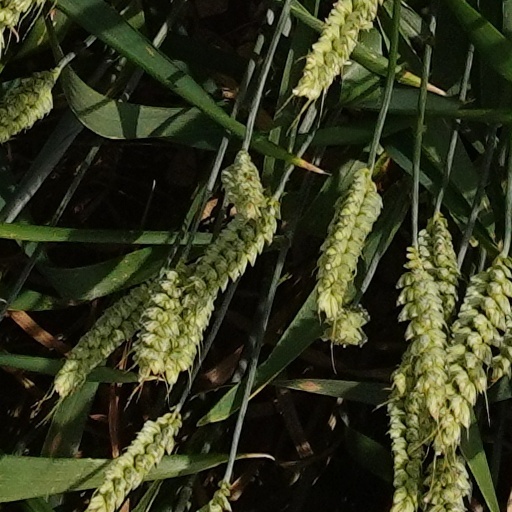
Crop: wheat